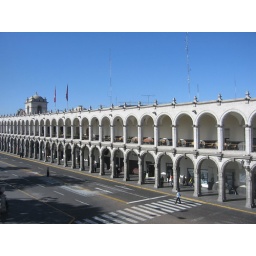
building in the white city